History of Cumbria

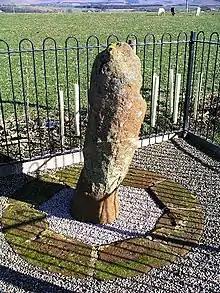
Roman milestone still in situ by the A66 near Kirkby Thore

Most of the population, the total size of which at its peak has been estimated at between 20,000–30,000 people, lived in scattered communities, usually consisting of just a single family group. They practised mixed agriculture, with enclosures for arable use, but also with enclosed and unenclosed pasture fields.